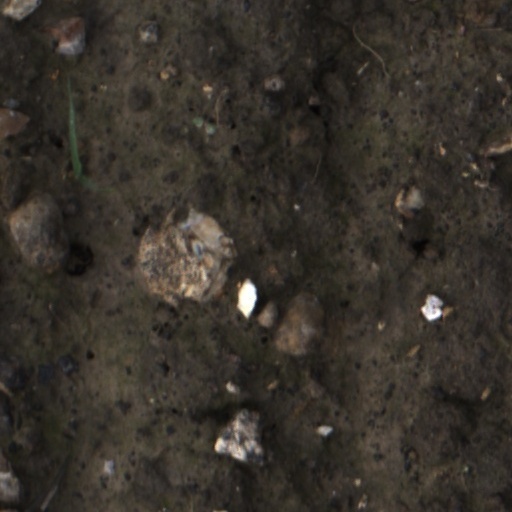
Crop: wheat